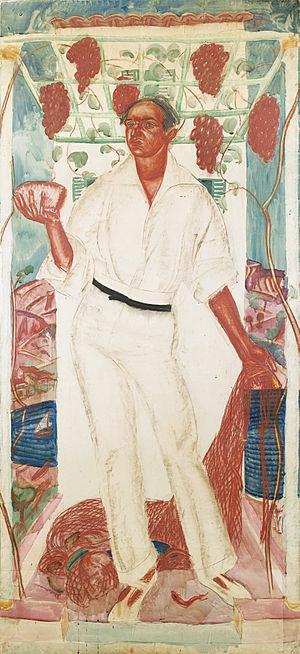
Roberto Montenegro Nervo était un peintre, lithographe et scénographe, fils du colonel Ignacio Monténégro et de Marie Nervo. Roberto Montenegro a été un pionnier de l'art contemporain mexicain et l'a fait connaître à l'étranger.